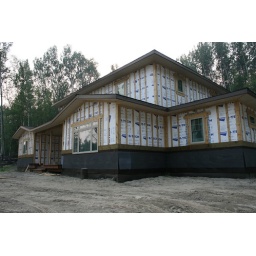
The house with only the craft paper up over the treated lumber. Preparing for the rockwork